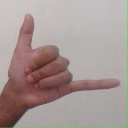
अक्षर: द